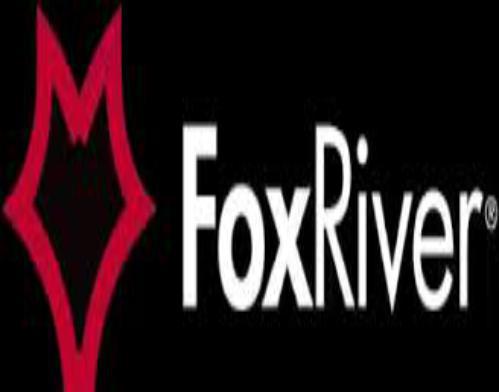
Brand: fox river mills
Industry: Clothes